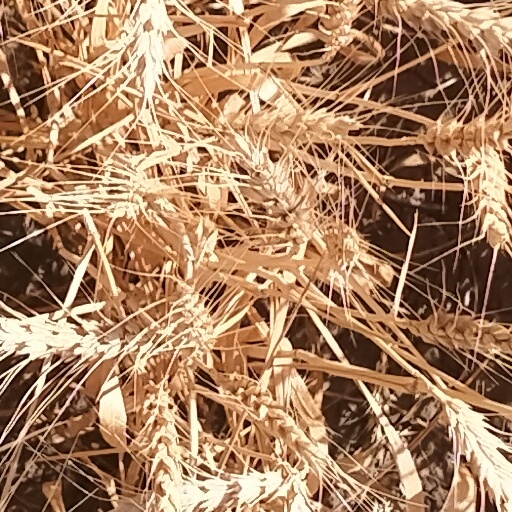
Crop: wheat